2015–16 Football League Cup

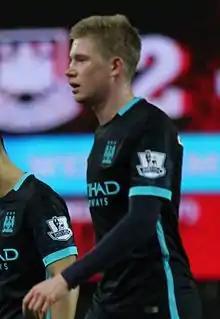
Kevin De Bruyne was the top scorer in the competition with five goals for Manchester City.

The live television rights for the competition were held by the subscription channel Sky Sports, who have held rights to the competition since 1996–97 apart from 2001-02 when the short-lived ITV Digital had exclusive coverage of that season's League Cup competition as part of the original three year TV deal with The Football League.